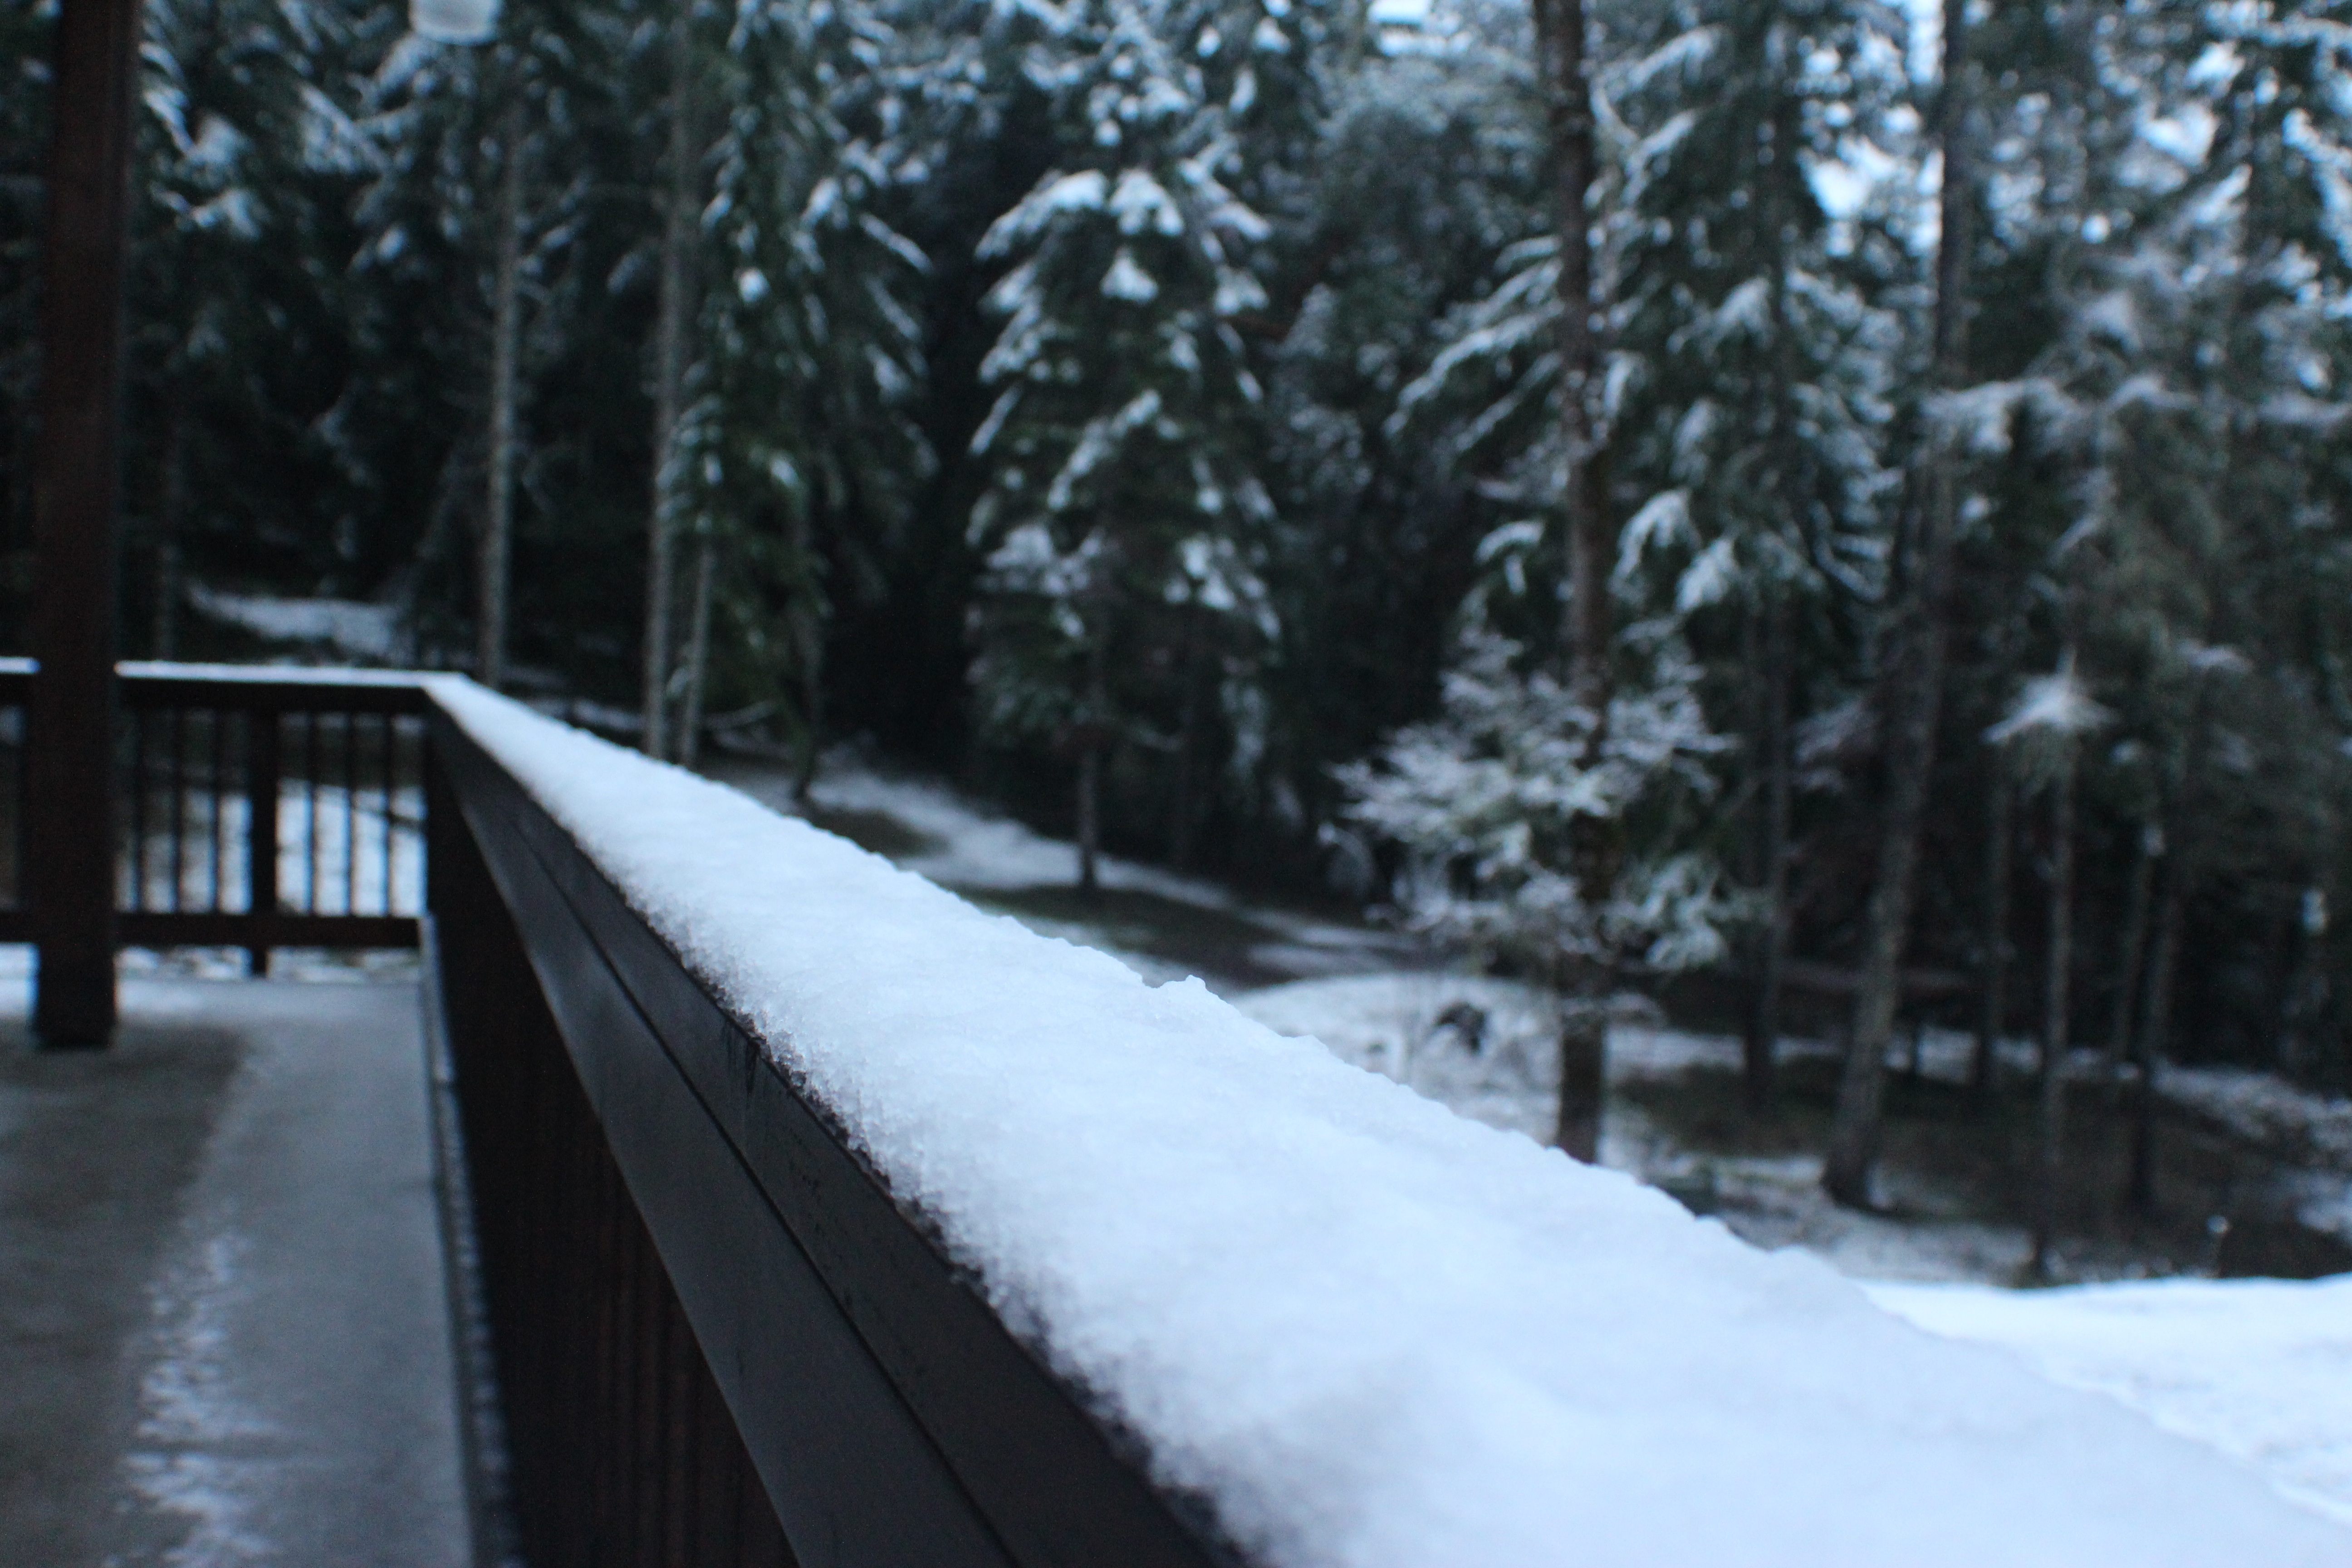
snow, winter, weather, season, blizzard, freezing, winter storm